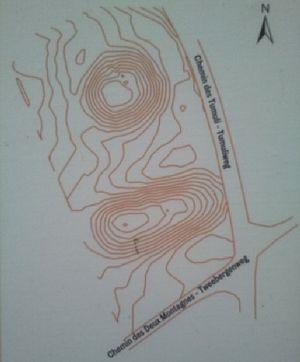
Dessin topographique des deux tumuli de la Forêt de Soignes.
Les tumuli de la Forêt de Soignes sont deux tertres funéraires néolithiques situés dans le forêt de Soignes au croisement du chemin des Tumuli et du chemin des Deux Montagnes à Watermael-Boitsfort en Région bruxelloise.
De nombreux tumuli gallo-romains subsistent en Belgique.